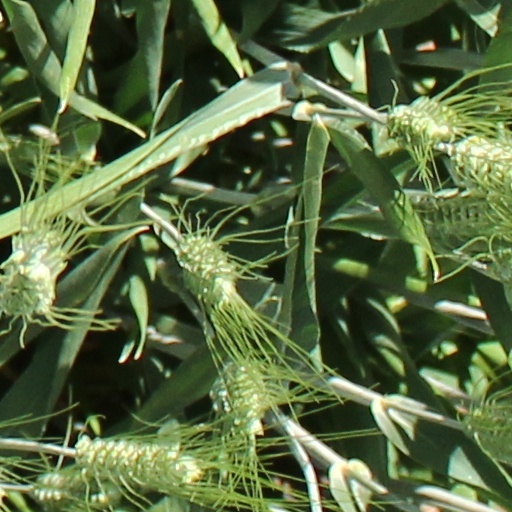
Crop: wheat